Capital punishment

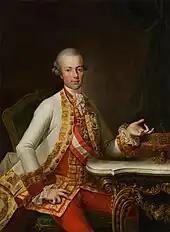
Leopold I, Grand Duke of Tuscany (later Leopold II, Holy Roman Emperor), abolished the death penalty throughout his realm in 1786, making it the first country in modern history to do so.

Various authoritarian states employed the death penalty as a potent means of political oppression. Anti-Soviet author Robert Conquest claimed that more than one million Soviet citizens were executed during the Great Purge of 1936 to 1938, almost all by a bullet to the back of the head. Mao Zedong publicly stated that "800,000" people had been executed in China during the Cultural Revolution (1966–1976). Partly as a response to such excesses, civil rights organisations started to place increasing emphasis on the concept of human rights and an abolition of the death penalty.